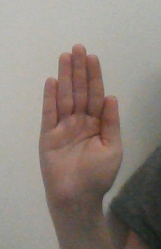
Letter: seen